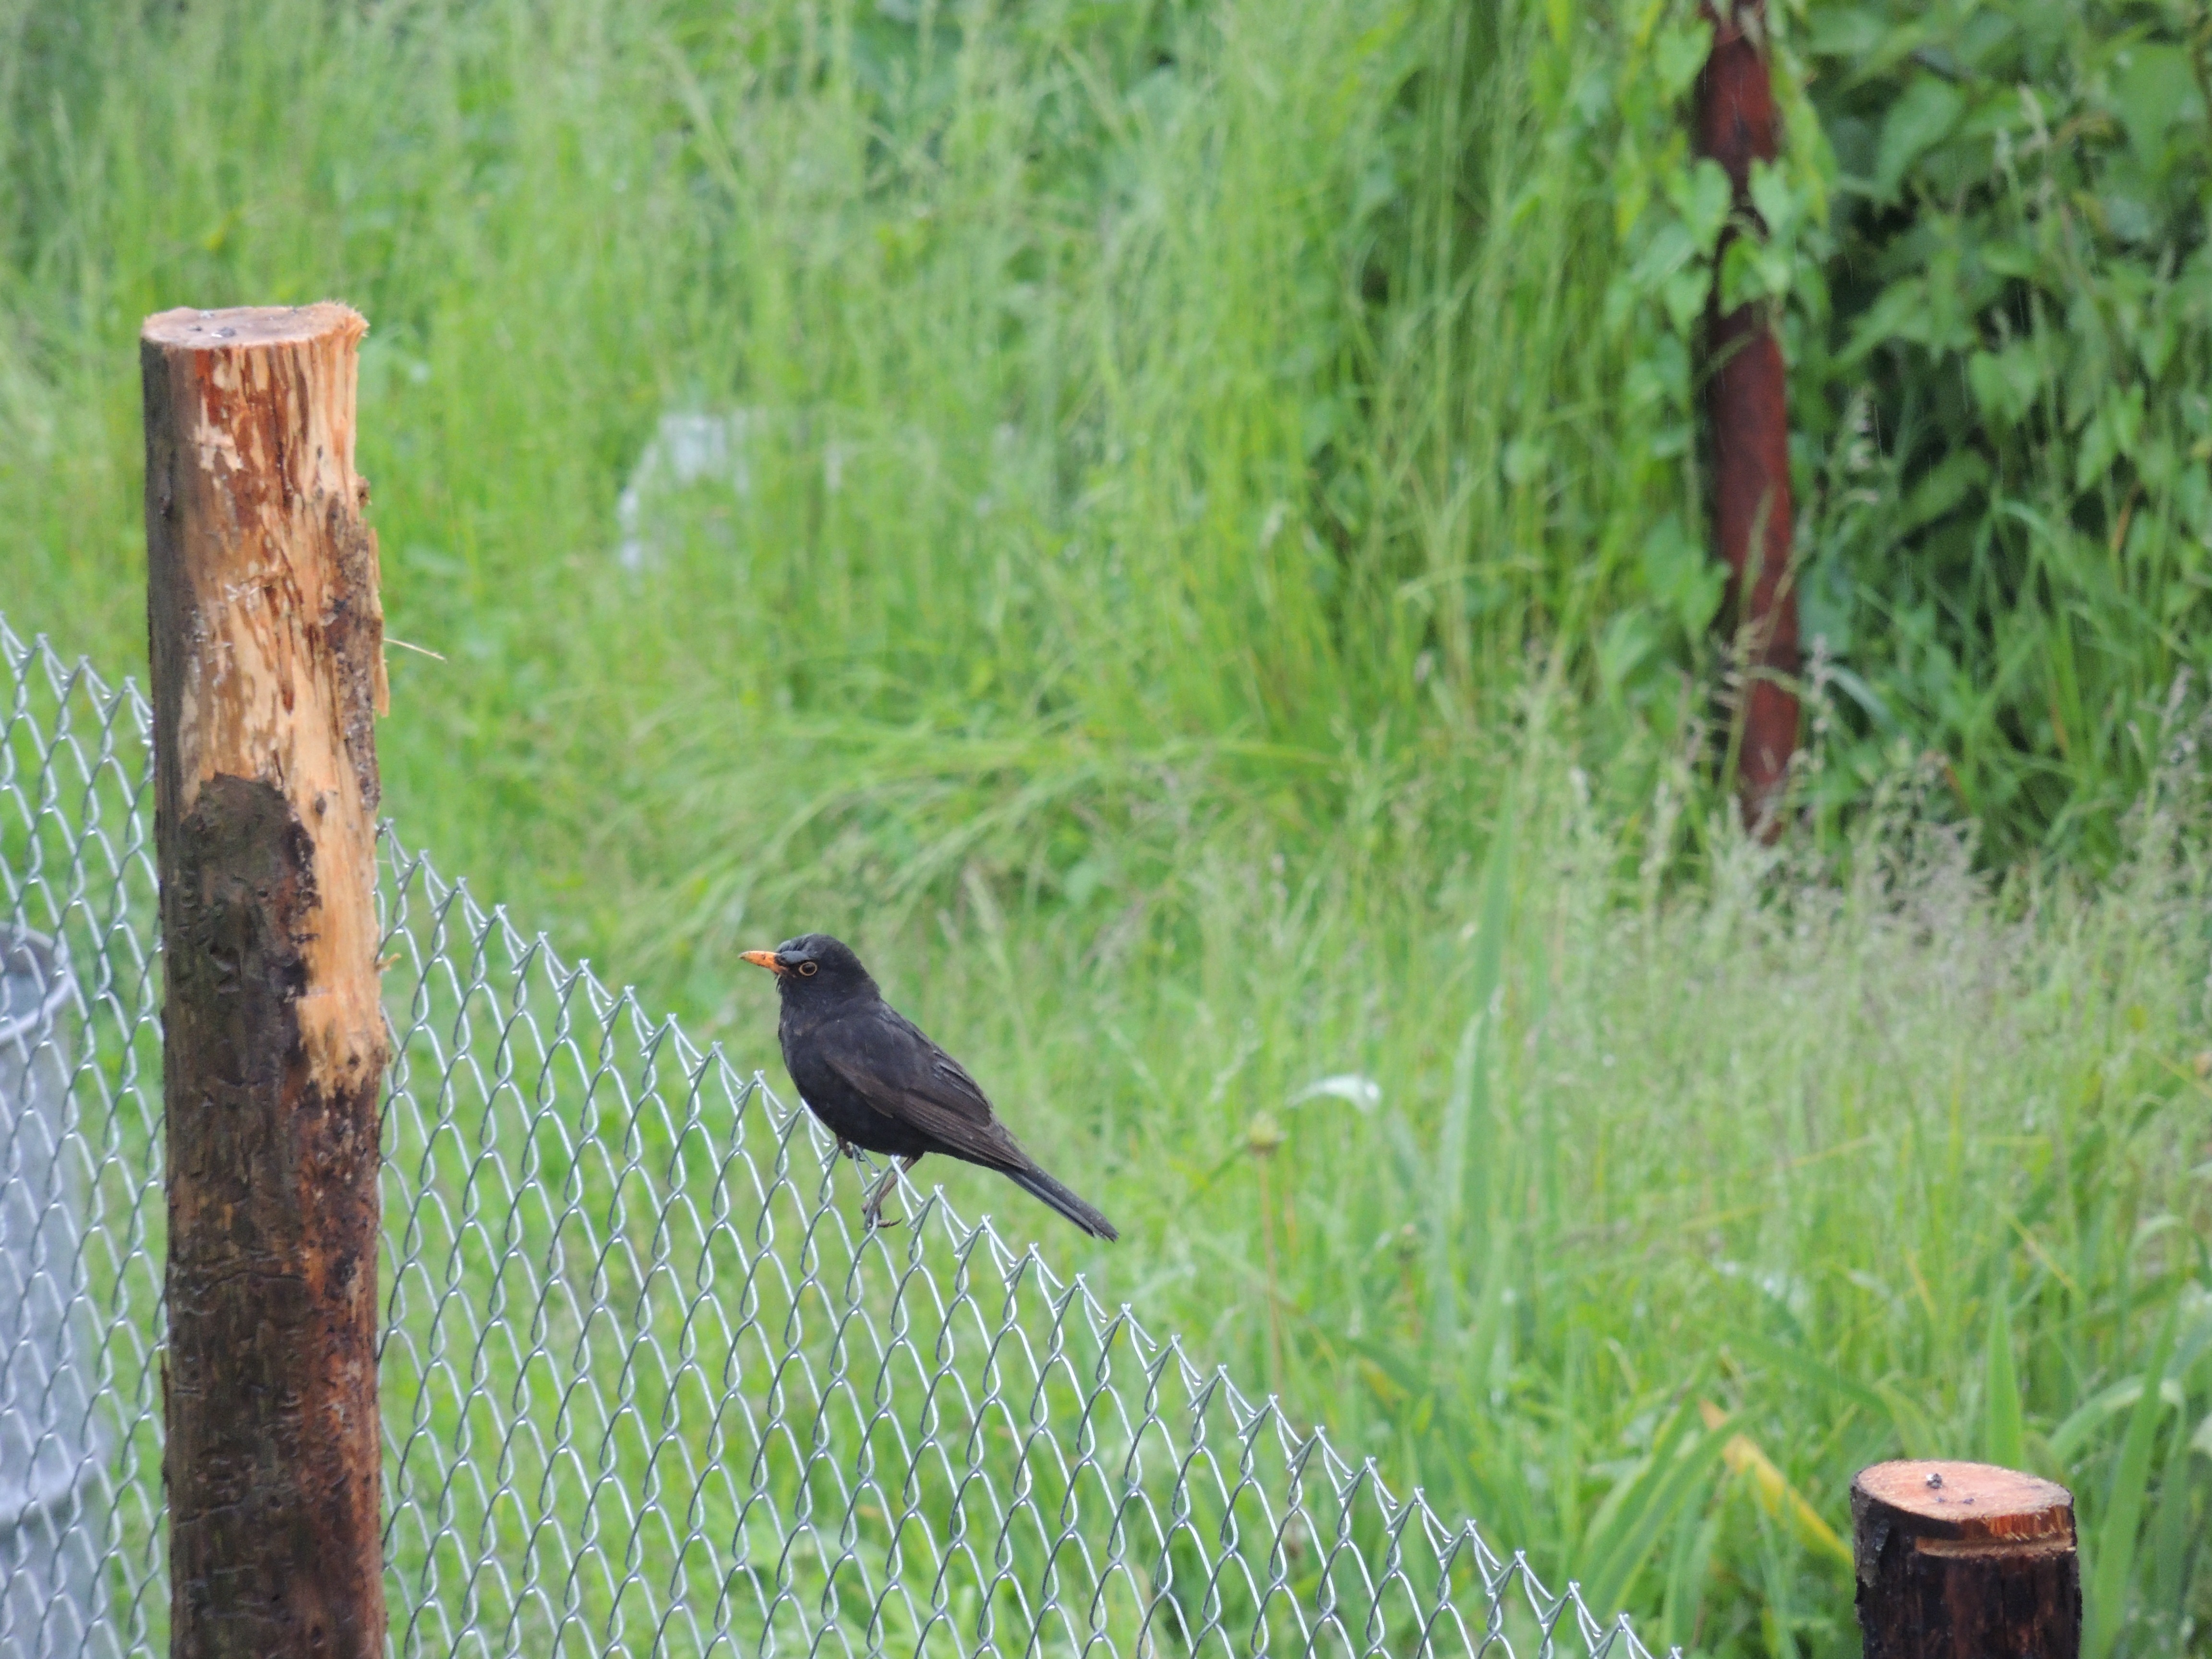
tree, grass, bird, fence, rain, wildlife, waiting, beak, fauna, blackbird, hunting, ecosystem, nature reserve, biome, grass family, ecoregion